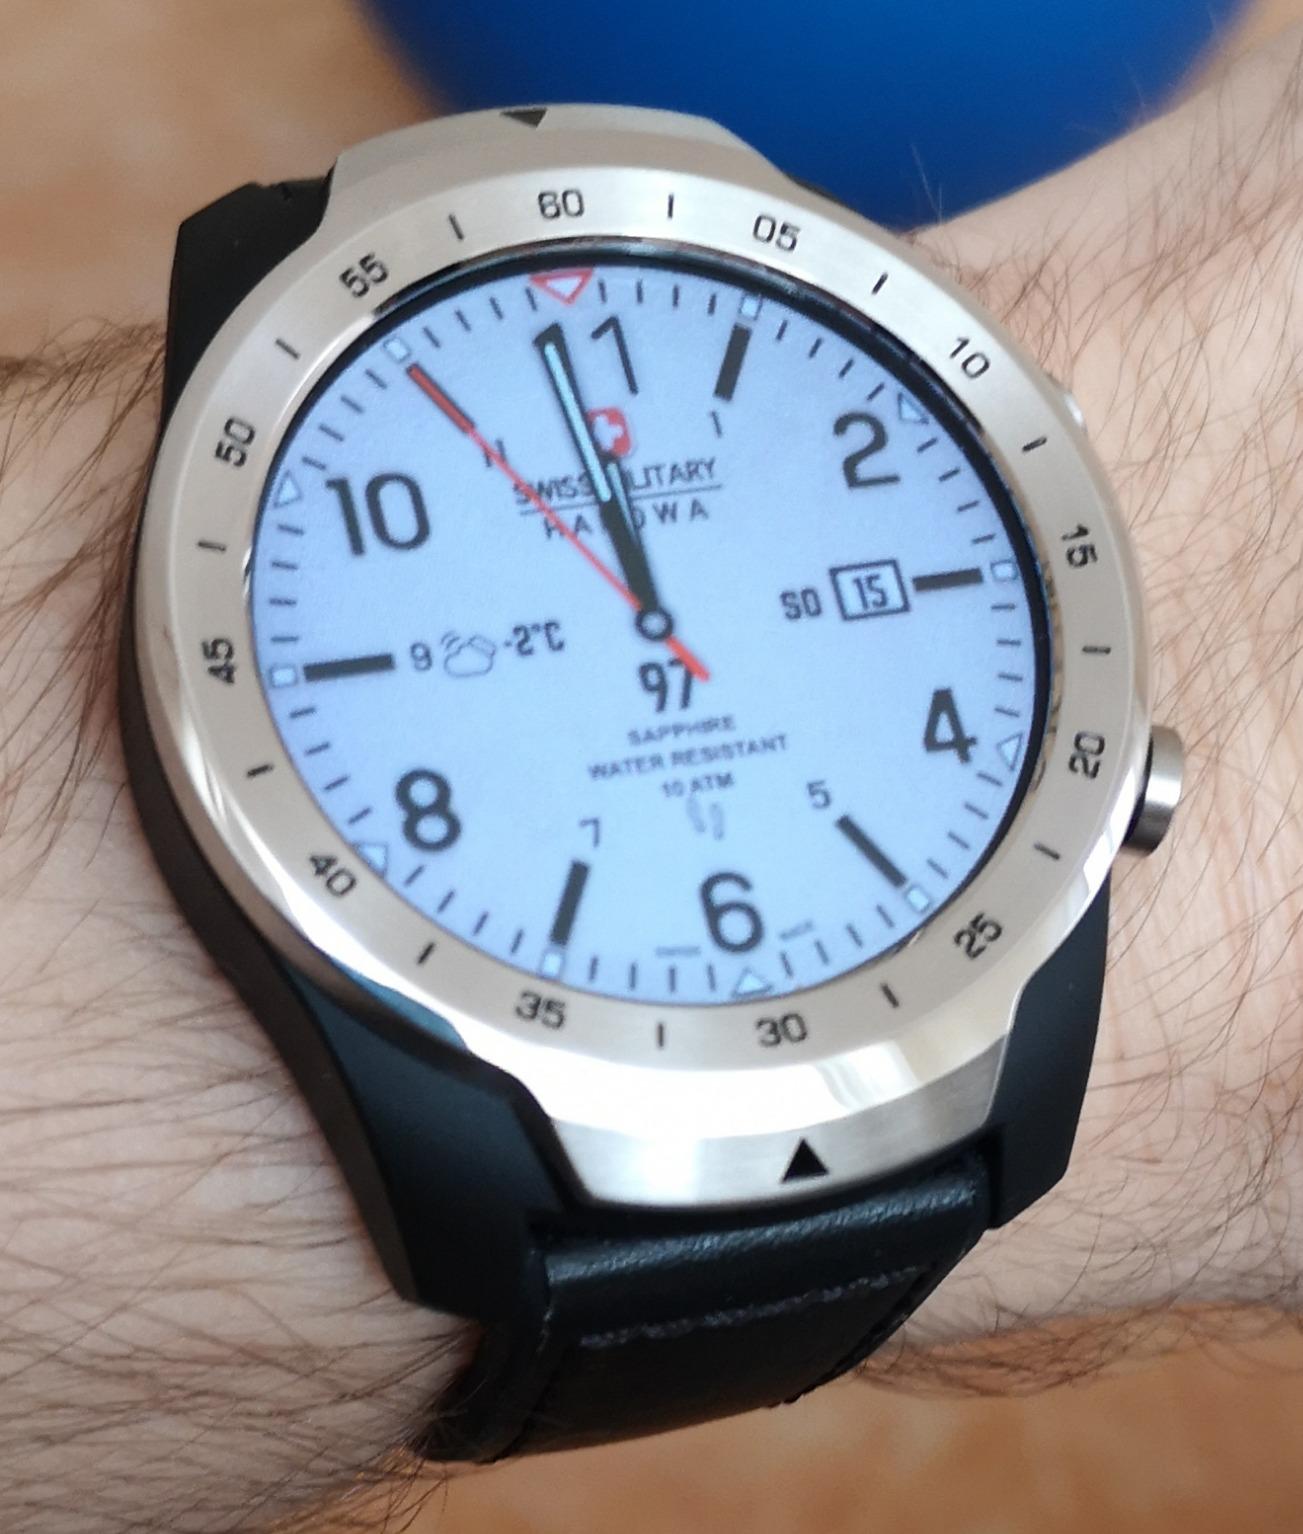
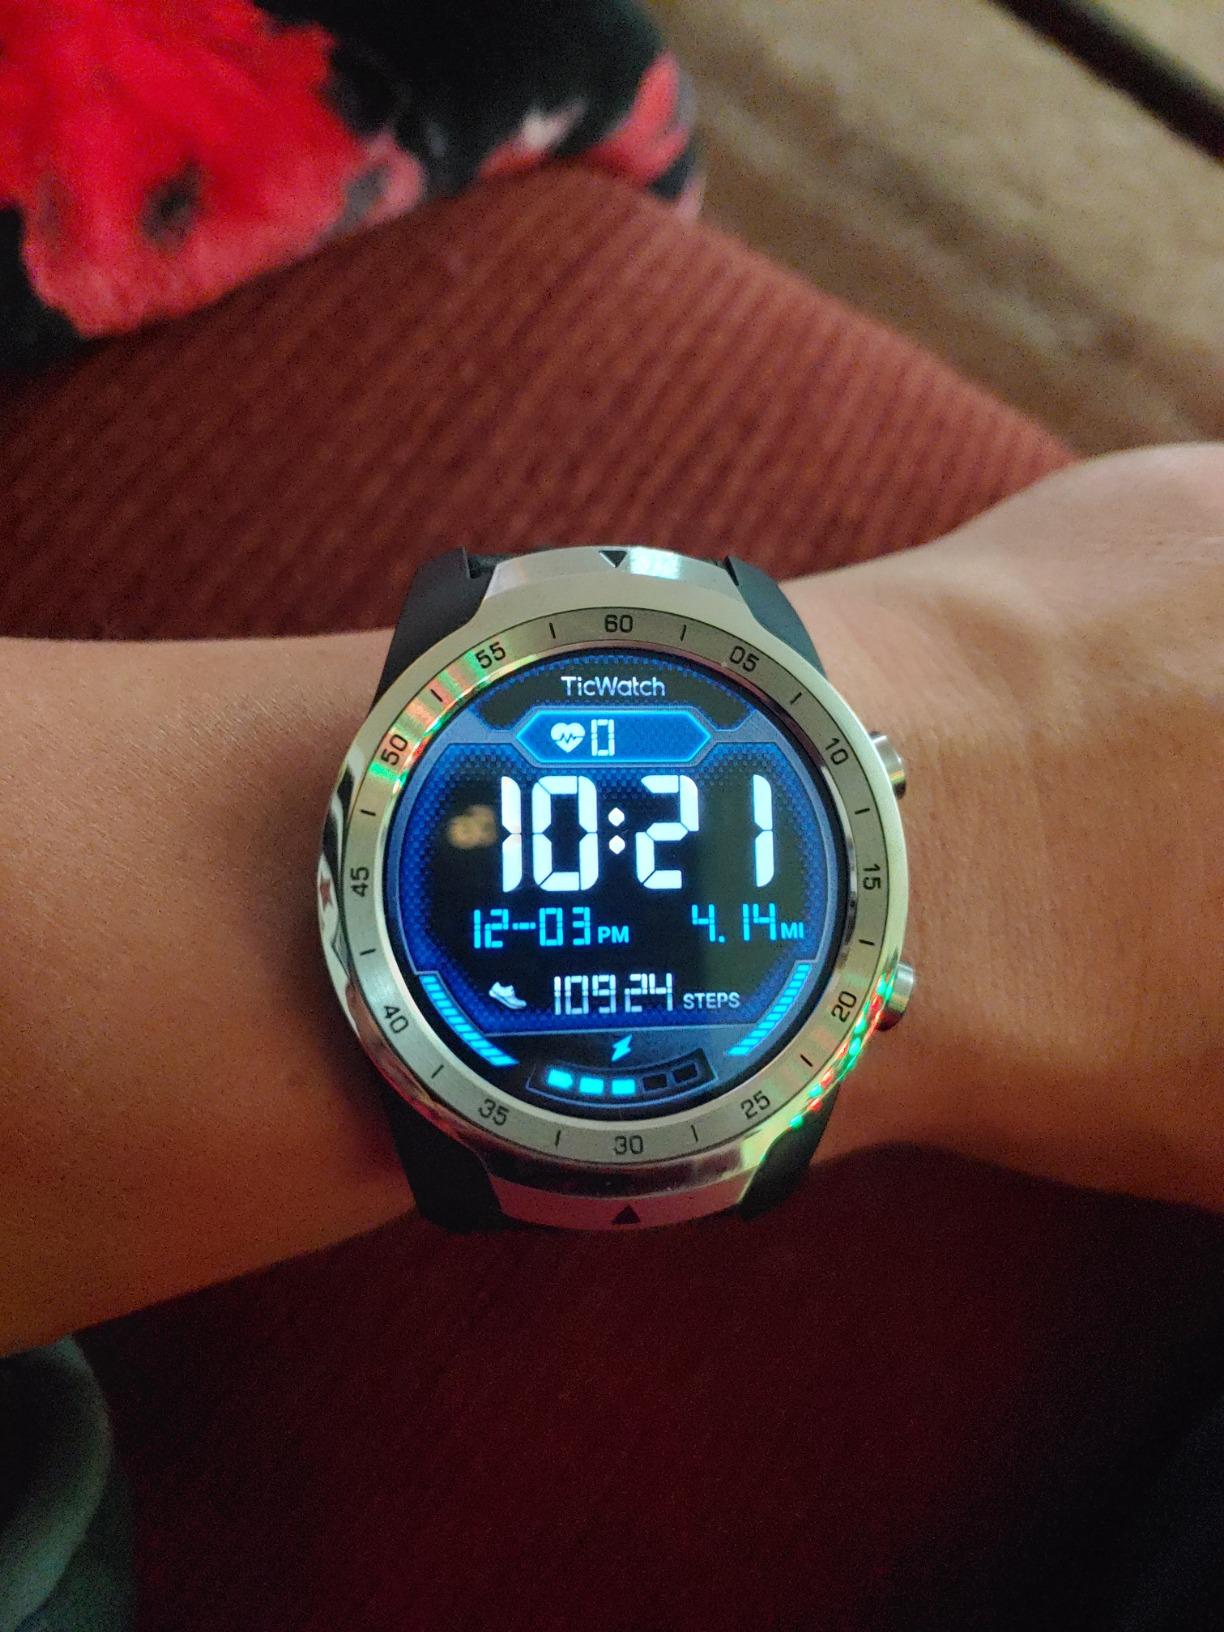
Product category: smartwatch
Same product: yes